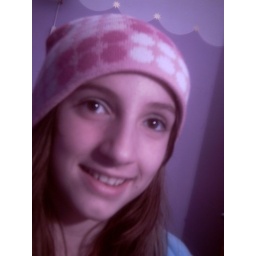
me in my pink hat